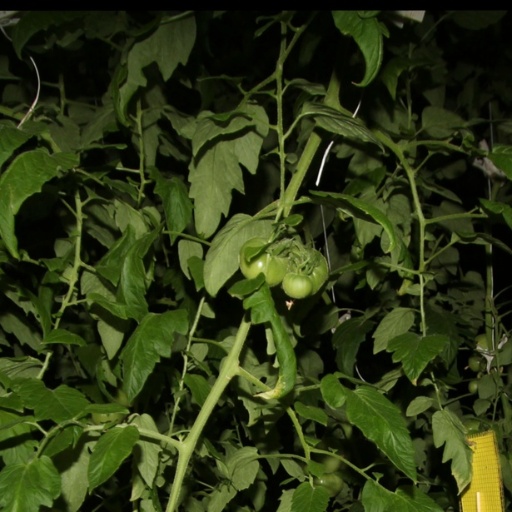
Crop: tomato